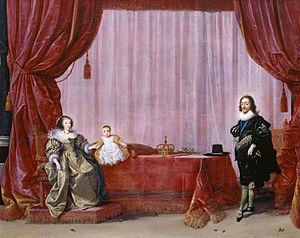
Hendrick Gerritsz. Pot est un peintre néerlandais né à Haarlem en 1580 et mort à Amsterdam en 1657.